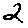
Label: 2